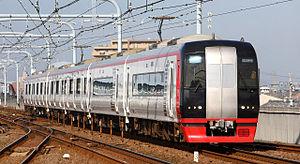
La Nagoya Railroad Co., Ltd., communément appelée Meitetsu, est une entreprise privée qui gère des lignes ferroviaires dans les préfectures d'Aichi et de Gifu au Japon. Son siège social est à Nagoya.